Chen Wenxin

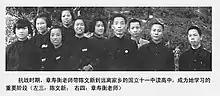
A group photo of Chen and her teacher and other students before going to National No. 11 High School

Chen was born in the town of Zhentou, Liuyang County, Hunan, on 23 September 1926, to , a classmate of Mao Zedong at Hunan First Normal University and revolutionary of the Chinese Communist Party, and Mao Bingqin. Her father was killed by Kuomintang in Changsha in February 1930 when she was only three. She had two elder sisters. In 1942, she attended National No. 11 High School (now Yueyang No. 1 High School) in Yueyang. After graduating in 1945, she returned to her hometown to teach primary school for two years. In 1948, she enrolled at the Department of Agricultural Chemistry, National Wuhan University (now Wuhan University), where she graduated in 1952. In 1954, she was sent to study at the Russian State Agrarian University – Moscow Timiryazev Agricultural Academy on government scholarships, earning her vice-doctorate degree under the supervision of soviet microbiologist in 1958. Her thesis topic was "Comparative Study on the Physiological Characteristics of Nitrogen-fixing Bacteria with and Without Spores."